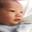
Label: baby